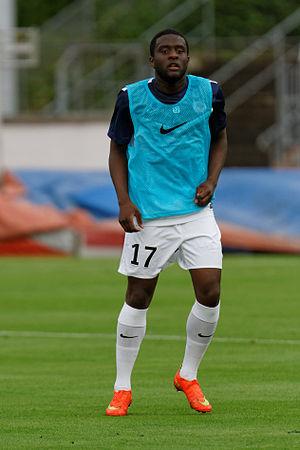
Nasser Chamed, né le 4 octobre 1993 à Lyon, est un footballeur international comorien qui évolue au poste de milieu de terrain.Il évolue actuellement au Gaz Metan Medias